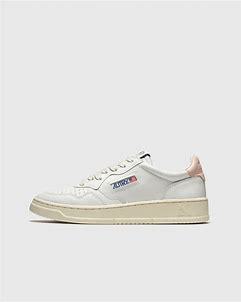
Brand: Autry
Model: Action Shoes Autry Action Autry 01